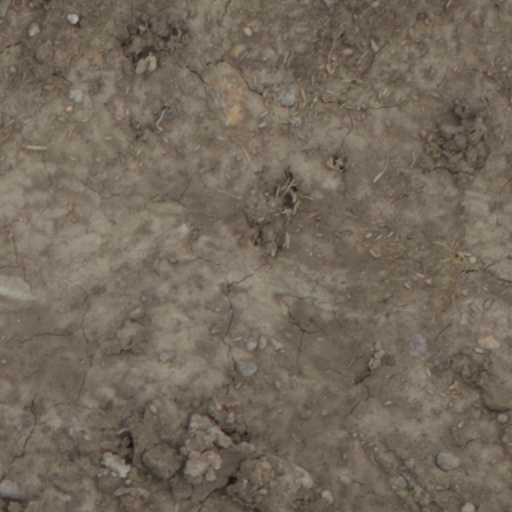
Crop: wheat